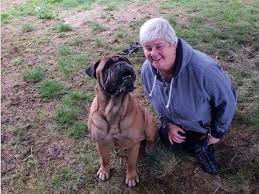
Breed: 231-n000077-bull_mastiff